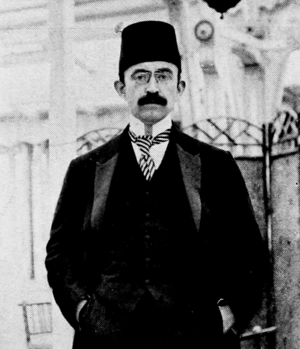
Les Dönme sont des Juifs devenus musulmans au XVIIᵉ siècle à la suite de la conversion du kabbaliste Sabbataï Tsevi qu'ils considéraient comme le Messie. Ce groupe bien que pratiquant extérieurement l'islam a conservé des coutumes juives.
Mehmet Cavit Bey, Mehmed Cavid Bey ou Mehmed Djavid Bey est une personnalité politique turque, ottoman sabbatéen ou dönme, c'est-à-dire descendant de Juifs séfarades convertis à l'islam, économiste et Ministre des Finances de l'Empire Ottoman, rédacteur en chef et homme politique de premier plan pendant la période de dissolution de l'Empire ottoman. Membre du Comité de l'Union et du progrès, il faisait partie des Jeunes-Turcs et occupait des postes au gouvernement après le rétablissement de la constitution.